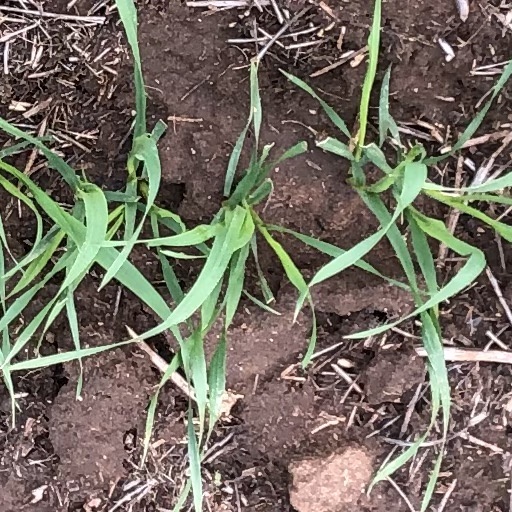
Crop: wheat